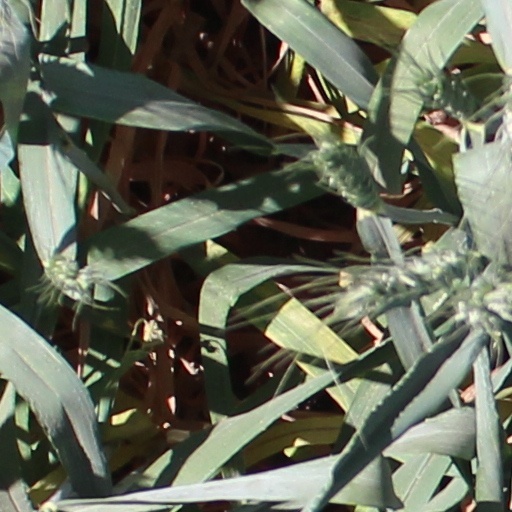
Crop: wheat